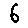
Label: 6